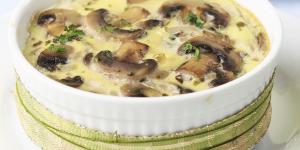
champinones gratinados